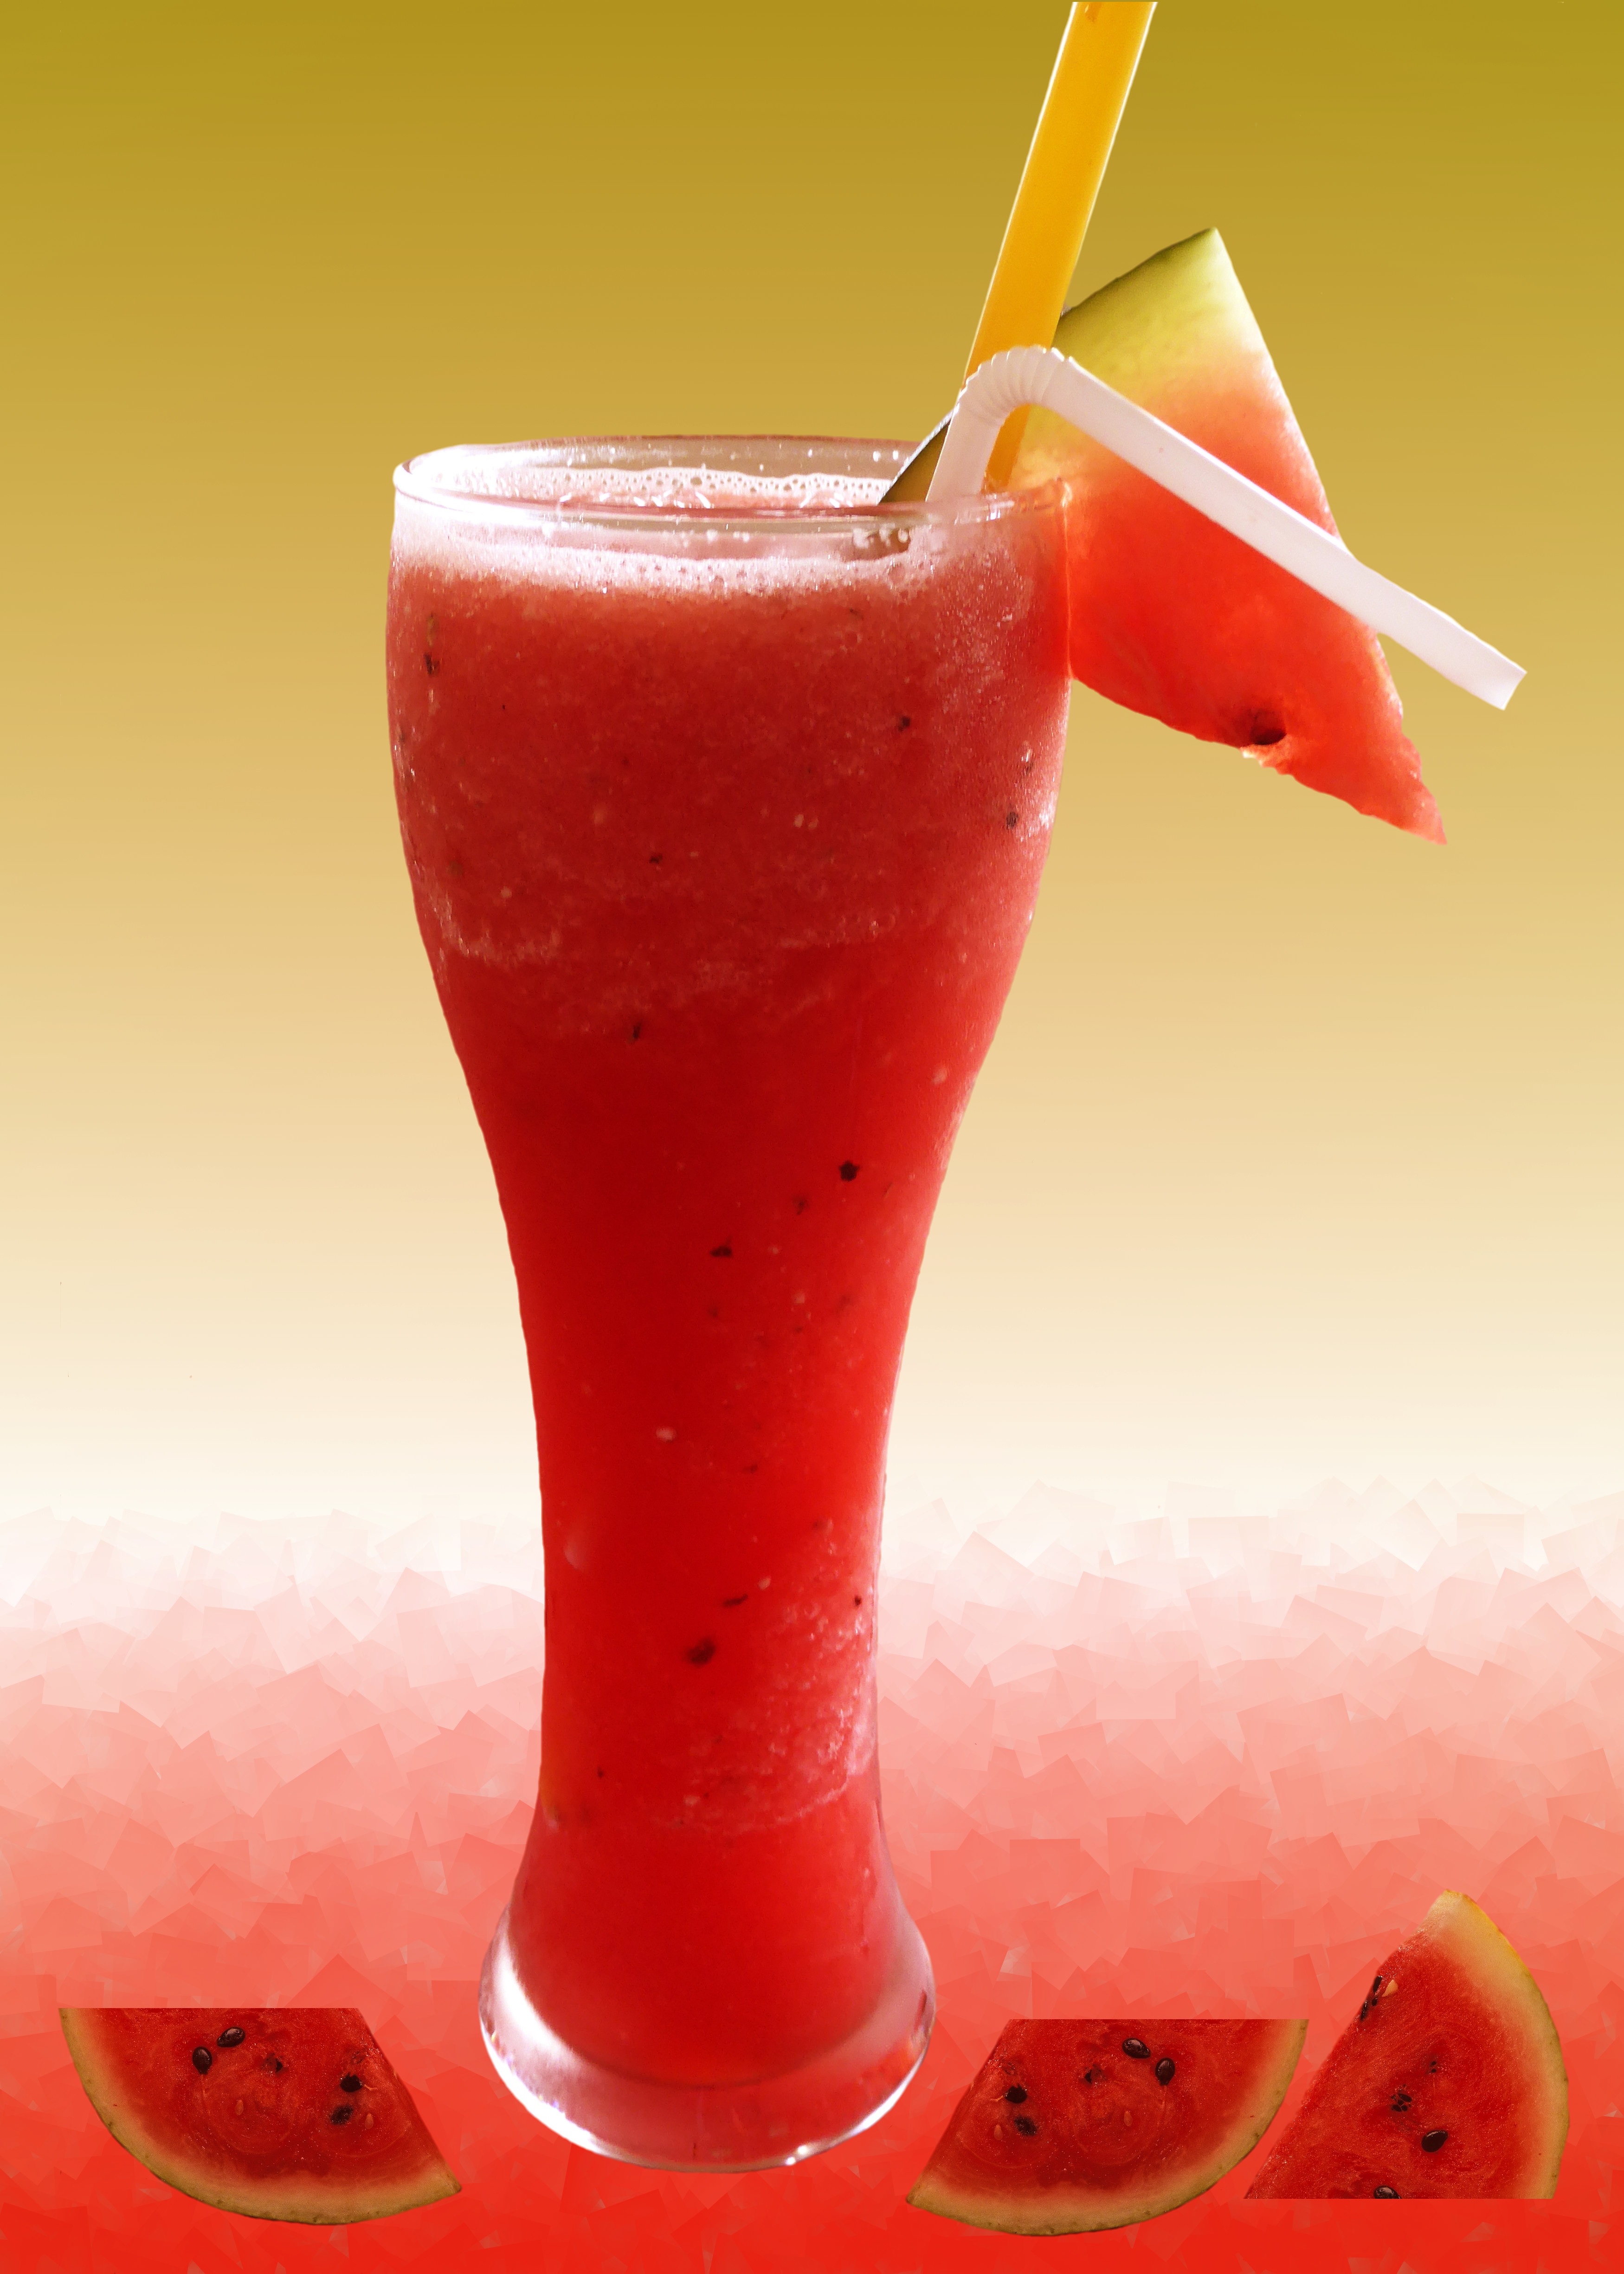
fruit, summer, food, red, produce, drink, healthy, slush, watermelon, cocktail, strawberry, smoothie, juice, fruits, pulp, refreshment, crushed, strawberries, vitamins, frisch, bless you, melon, milkshake, fruit juice, low calorie, pink lady, singapore sling, non alcoholic beverage, mai tai